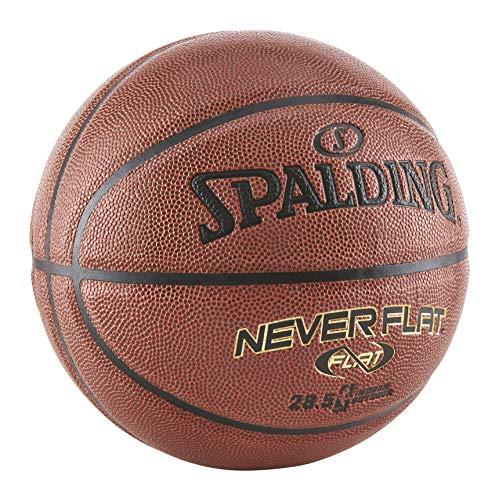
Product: Spalding NBA Neverflat Indoor/Outdoor Basketball
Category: Sports & Outdoors | Fan Shop | Sports Equipment | Basketball Equipment | Basketballs
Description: Holds air 10 times longer than traditional basketballs.
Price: $32.43 - $9,999.99
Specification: Product Dimensions:         12 x 12 x 12 inches ; 1 pounds    |Shipping Weight: 1.8 pounds (View shipping rates and policies)|Domestic Shipping: Item can be shipped within U.S.|International Shipping: This item is not eligible for international shipping.  Learn More|ASIN: B005M78QDO|Item model number: NFBB-parent|    #17    in Sports Fan Basketballs    |    #41    in Basketballs